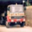
Label: truck